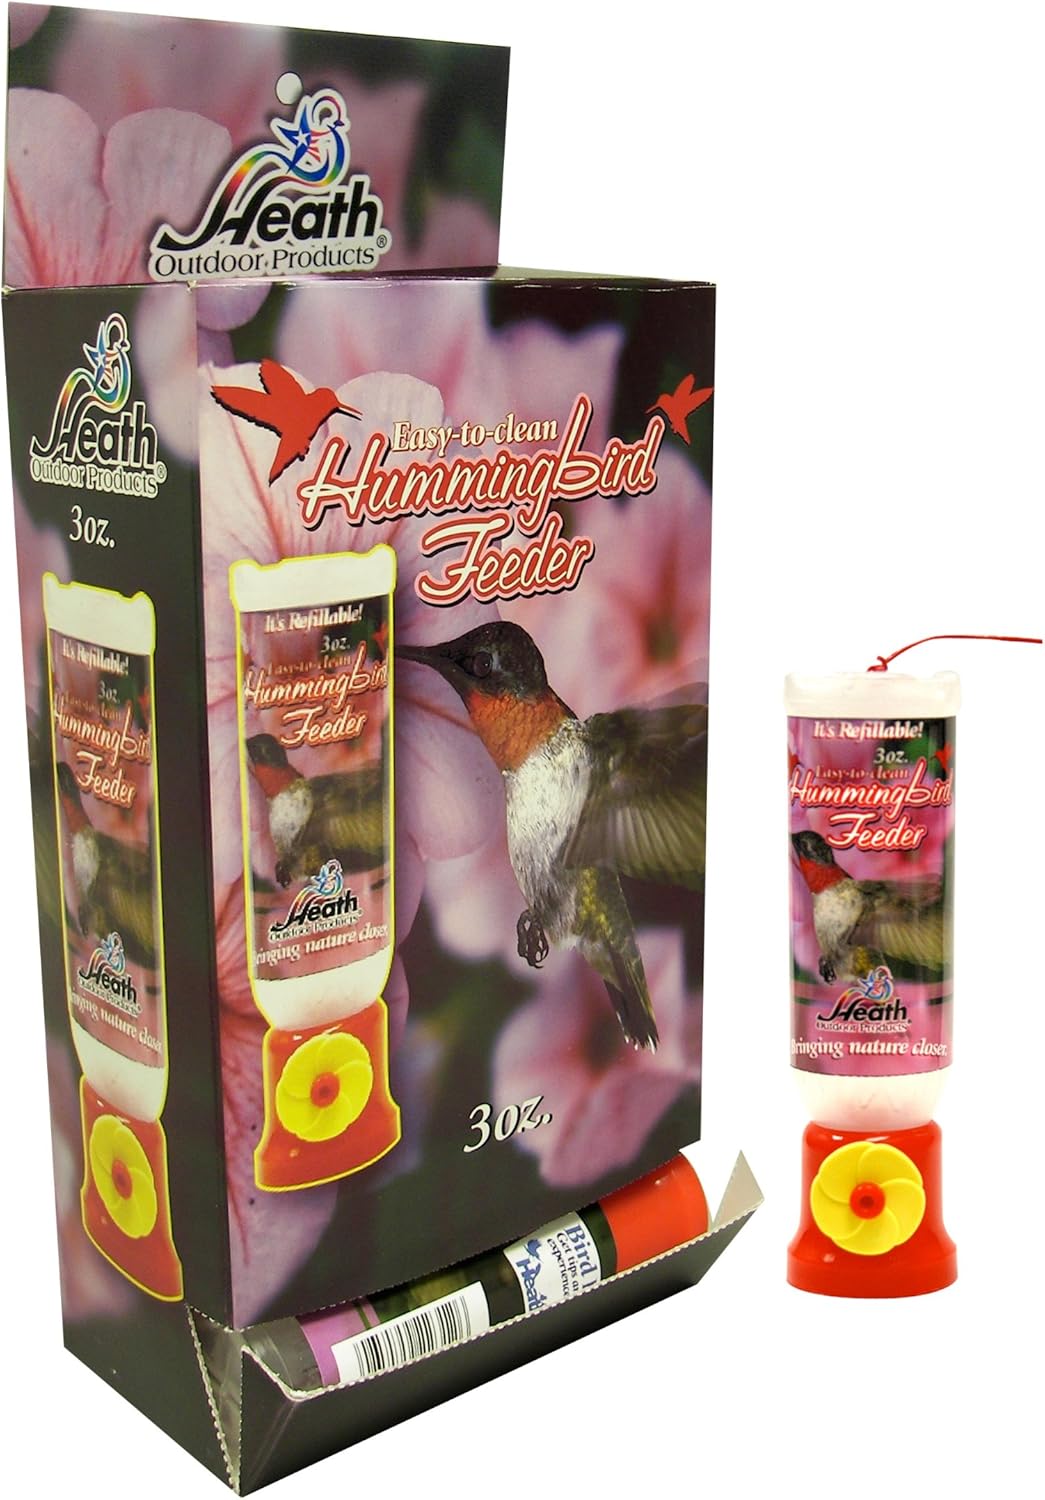
Heath Outdoor Products HUMF23 Hummingbird Single 3-Ounce Mini Feeder, 24-Pack
Category: Amazon Home
Manage territorial hummingbirds with the Heath Outdoor Products 3-Ounce Mini Feeder. This smaller capacity feeder provides a way to offer a nectar source in multiple areas of your backyard or garden.
Features: Holds 3 ounces of hummingbird nectar | Single port feeder | Eliminates territorial hummingbirds from dominating one feeder | Easy to clean and fill